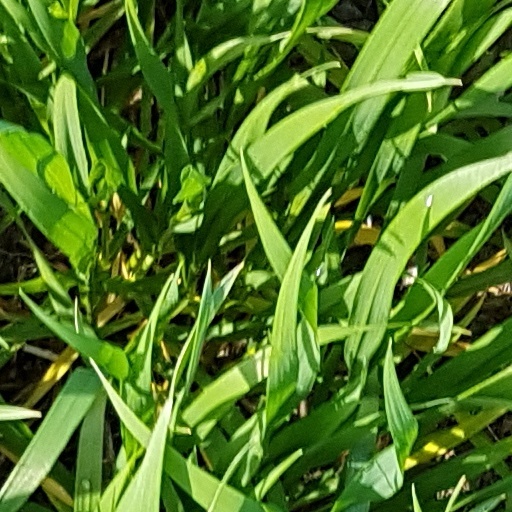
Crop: wheat